Low-dropout regulator

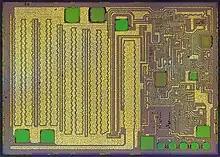
Die of the LM2940L regulator

A low-dropout regulator (LDO regulator) is a type of a DC linear voltage regulator circuit that can operate even when the supply voltage is very close to the output voltage.